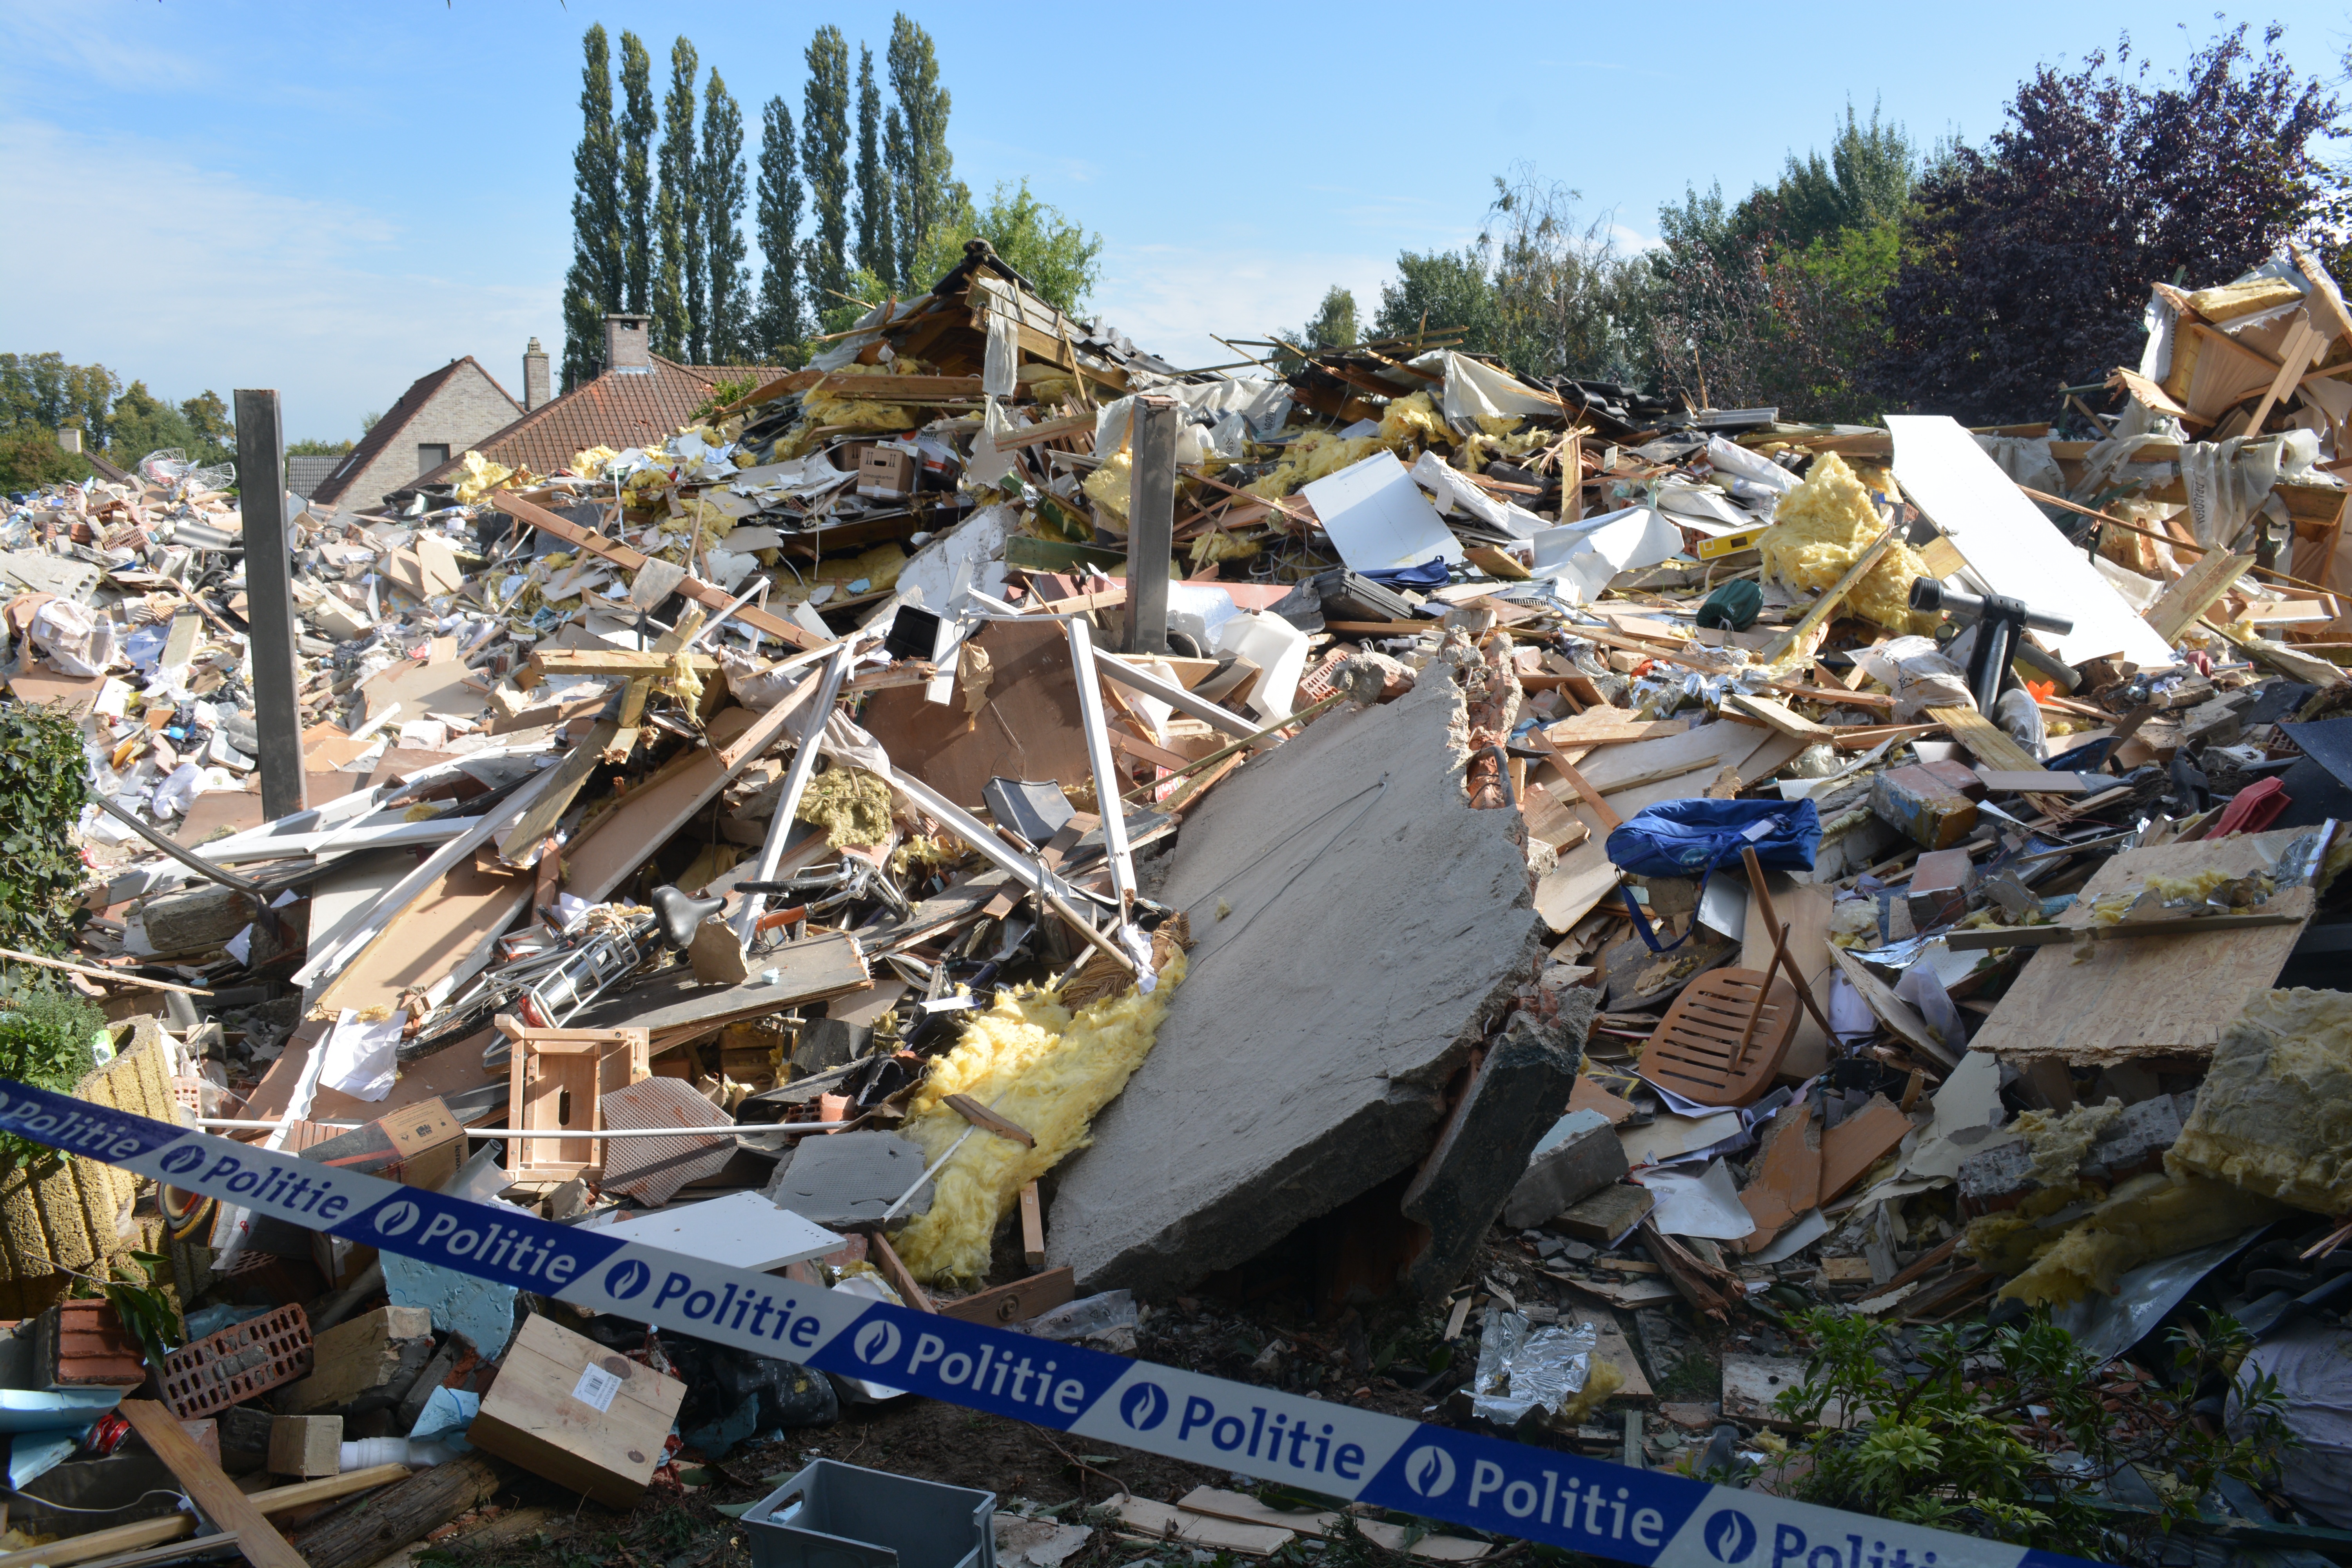
house, roof, ruin, explosion, rubble, waste, police, disaster, demolition, earthquake, scrap, collapsed, geological phenomenon, gas explosion, fiasco